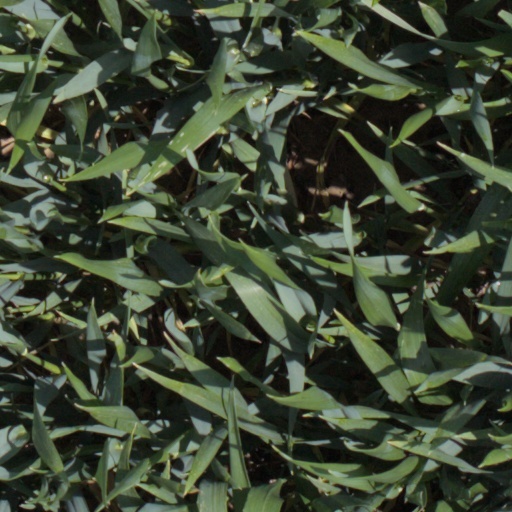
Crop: wheat